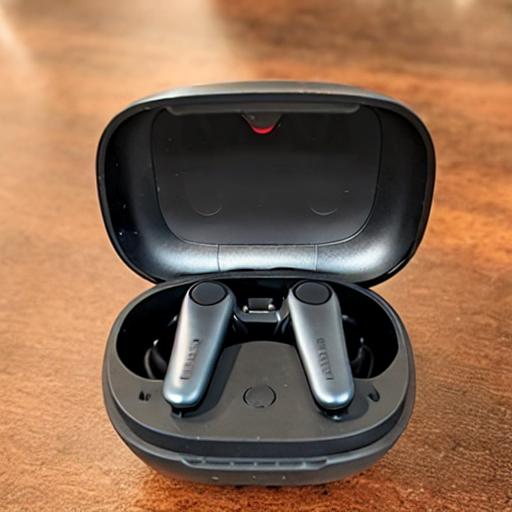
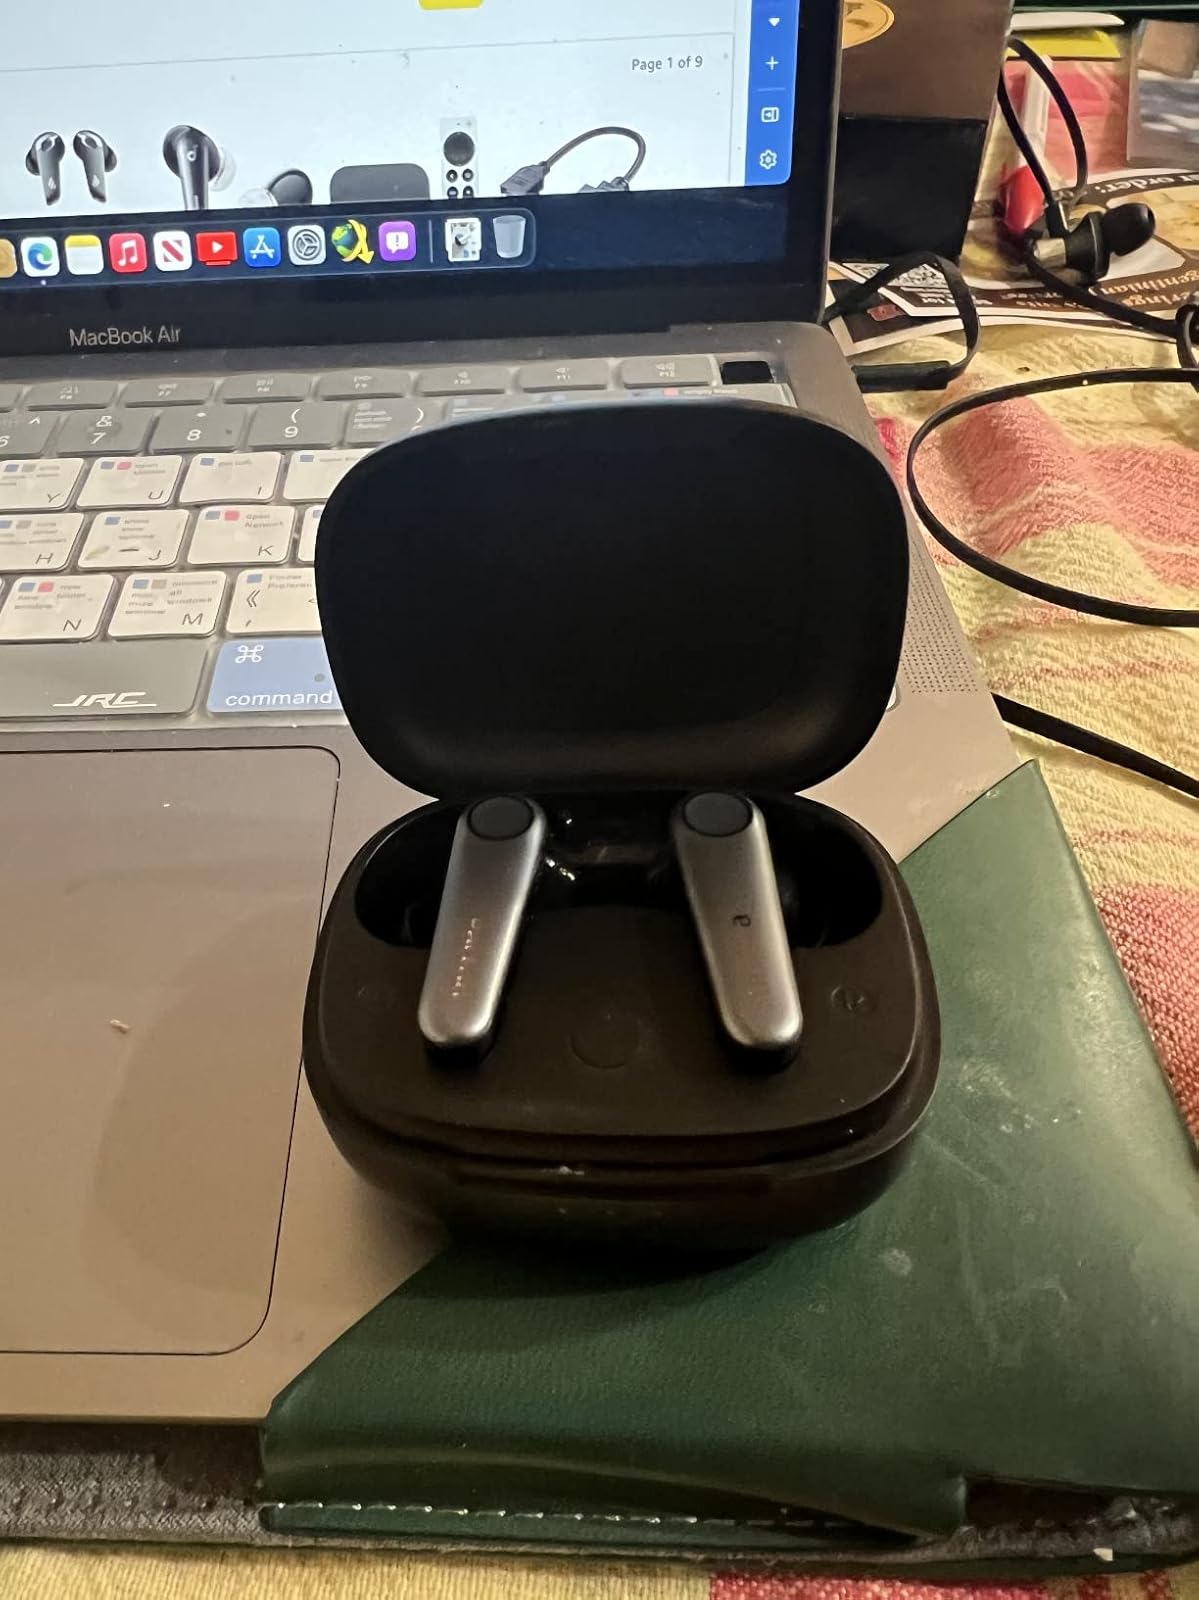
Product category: earbuds
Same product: no